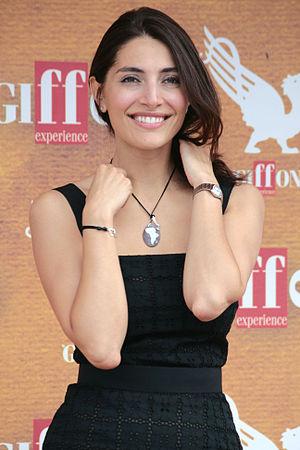
Caterina Murino, née en Sardaigne à Cagliari le 15 septembre 1977, est une actrice italienne. Elle est notamment connue pour avoir joué le rôle de Léa Leoni dans L'Enquête corse et celui d'une James Bond girl dans Casino Royale.
Odysseus est une série télévisée péplum franco-italo-portugaise en 12 épisodes de 45 minutes, créée par Frédéric Azémar et réalisée par Stéphane Giusti. Le premier épisode de la série a été diffusé le 13 juin 2013 sur Arte. La série s'inspire librement de l’épopée grecque antique l’Odyssée, qui relate le retour du chef achéen Ulysse dans son île natale d'Ithaque après la fin de la guerre de Troie et un voyage de retour long et périlleux. Le début du récit se concentre sur la situation à Ithaque en l'absence d'Ulysse : la femme d'Ulysse, Pénélope, et son fils Télémaque, sont en butte aux ambitions et aux complots des prétendants au trône.